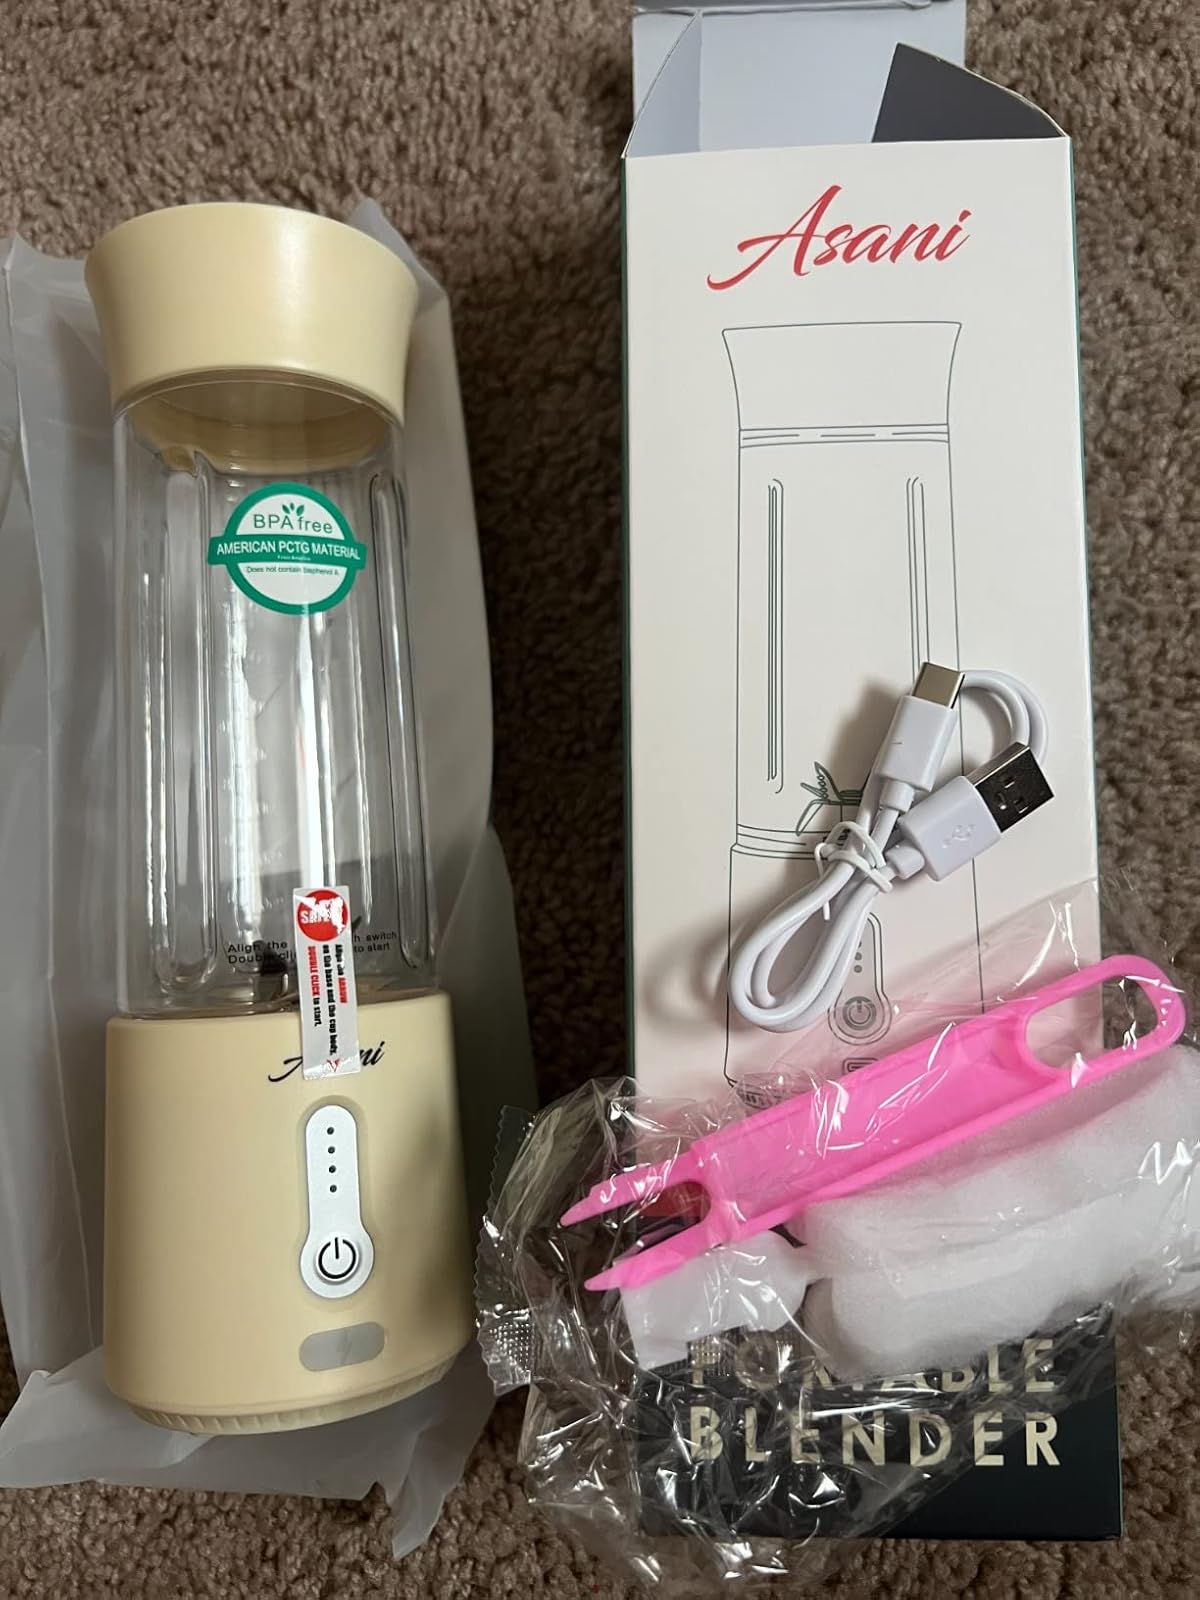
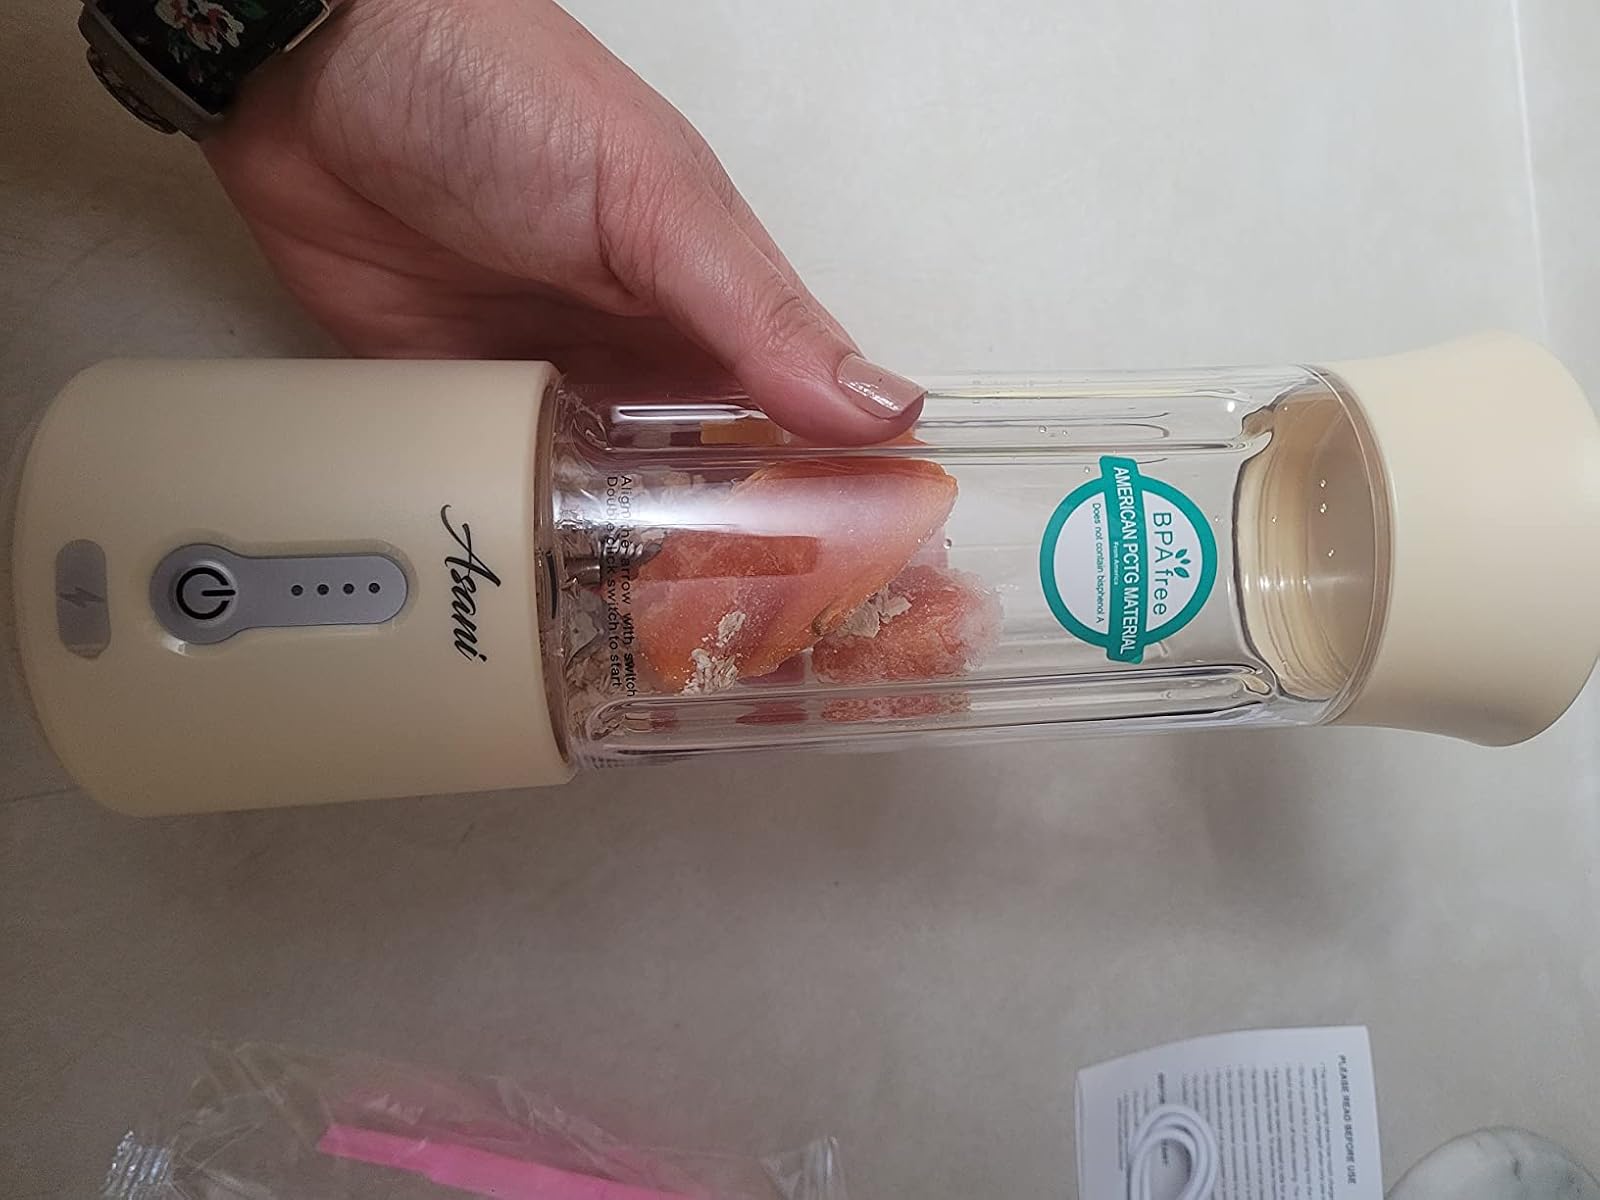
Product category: items_blender
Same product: yes